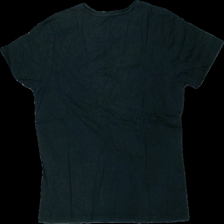
View: back
Type: T-shirt
Category: Unisex
Brand: Lee
Colors: Black
Material: 100% cotton
Cut: Regular, C-collar
Size: M
Season: All
Price range: <50
Recommended usage: Reuse
Comment: washed out